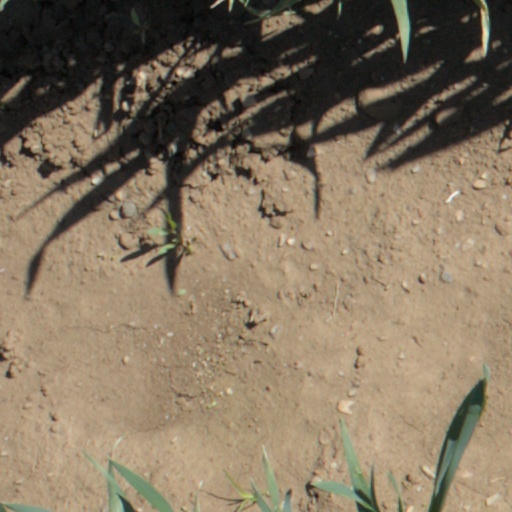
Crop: wheat